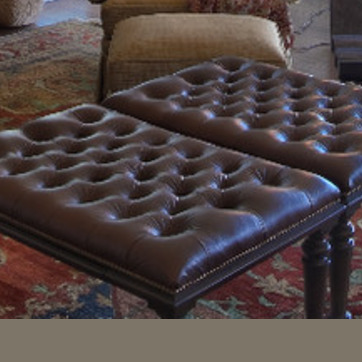
Material: leather